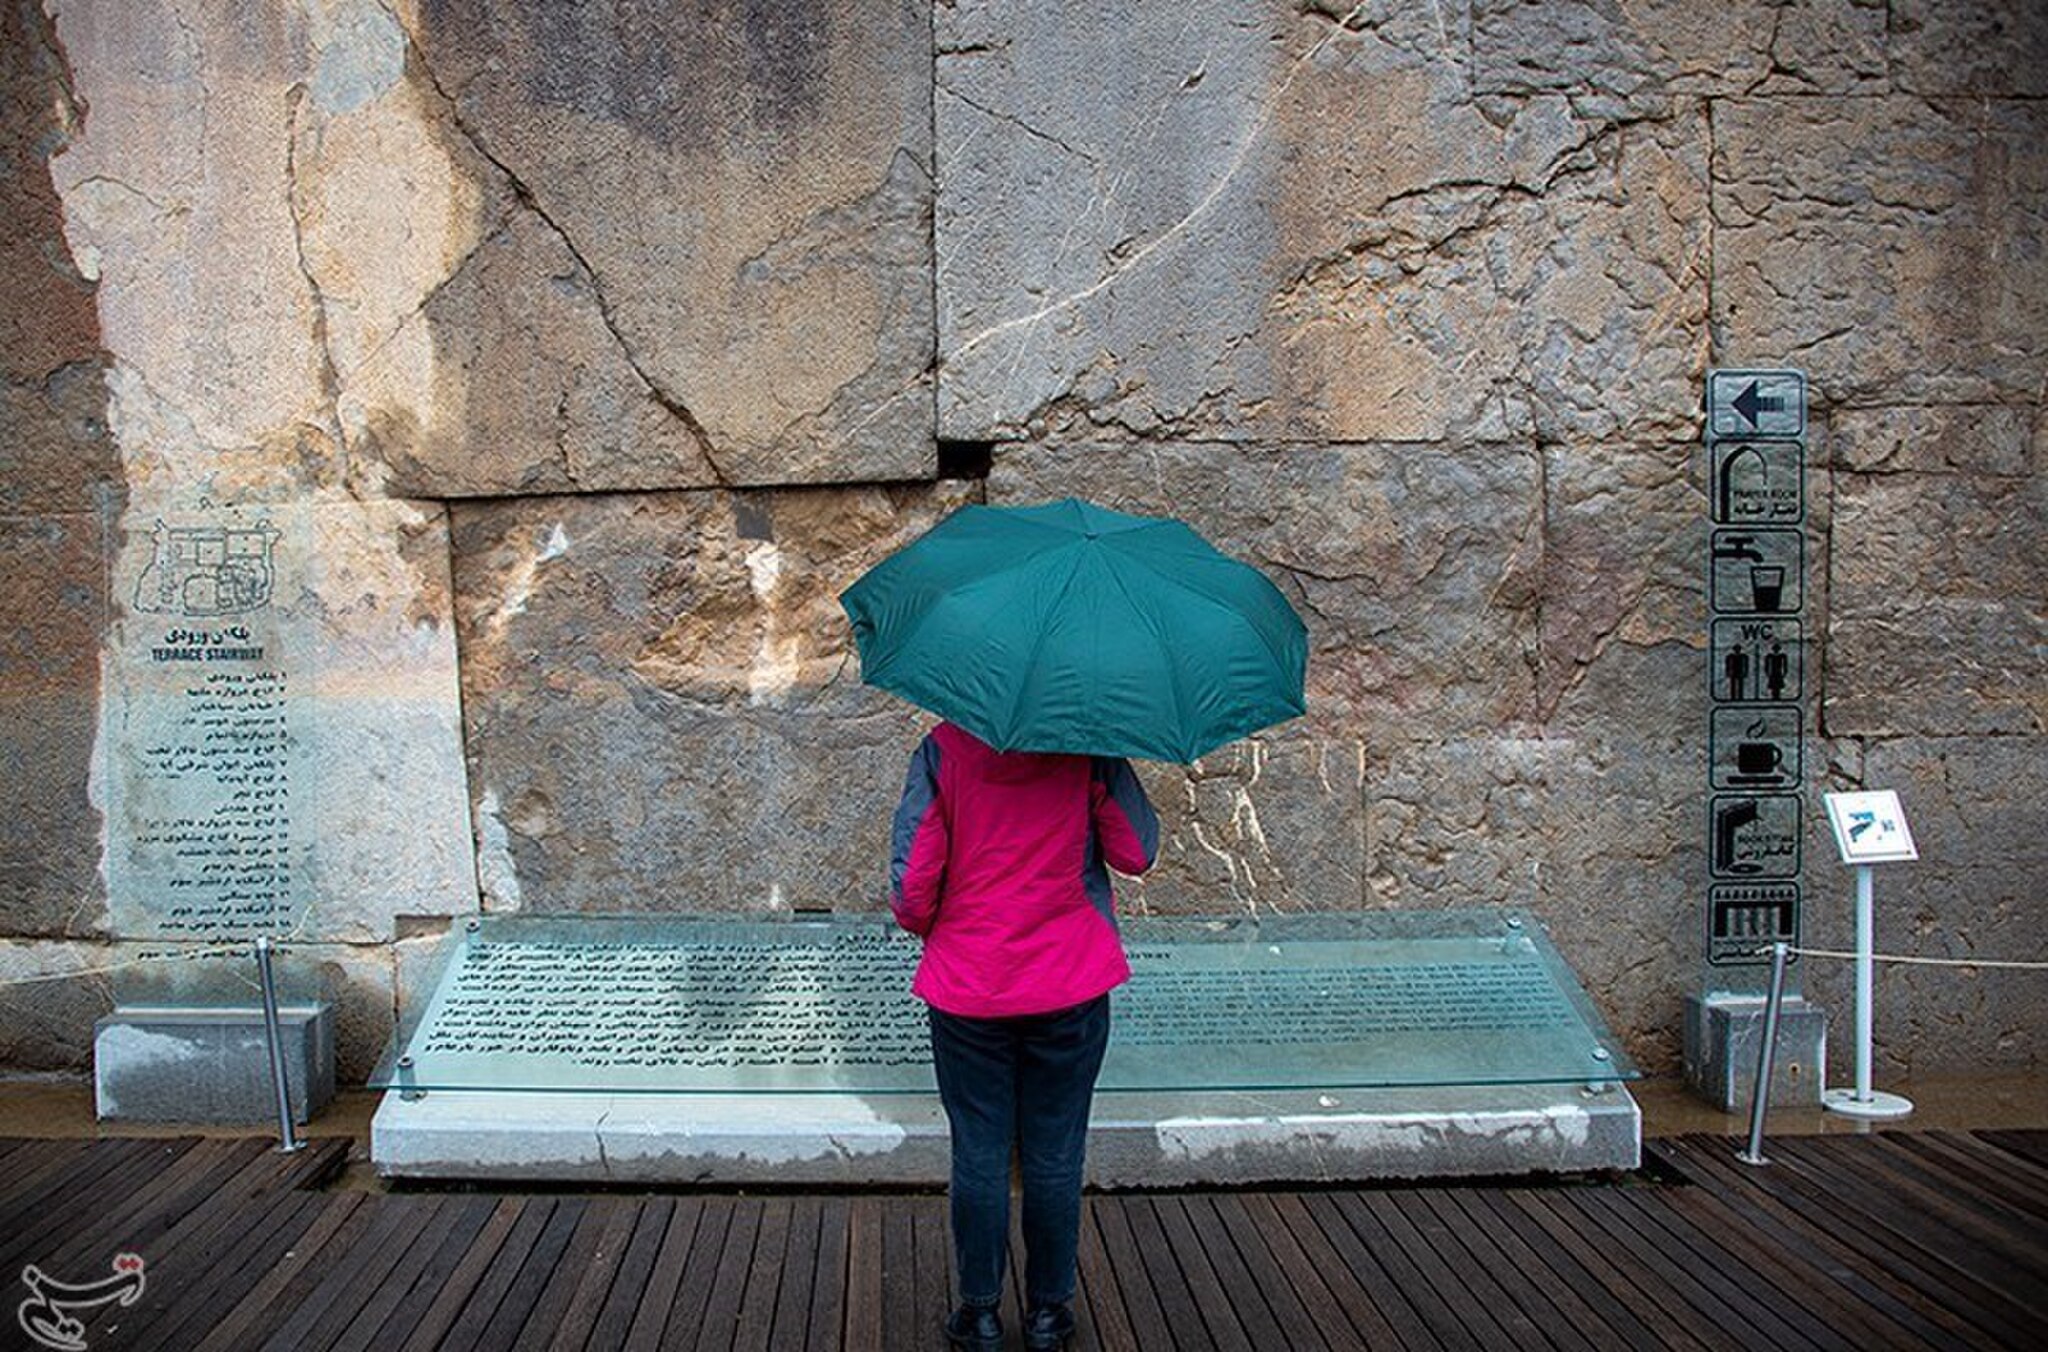
Title: Persepolis 29 March 2025 40
Description: In this ancient city, there is a palace called Persepolis, which was built during the reigns of Darius the Great, Xerxes, and Artaxerxes I and was inhabited for about 200 years
Date: 2025-03-29
Categories: 2025 in Persepolis, Photos by Amir Sadeghian for Tasnim News Agency, Photos from Tasnim News Agency